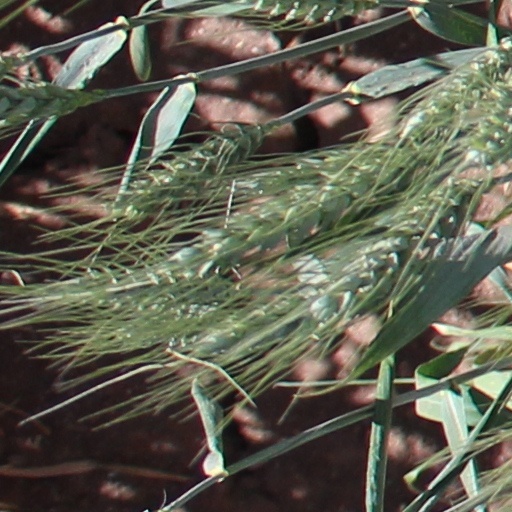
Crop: wheat